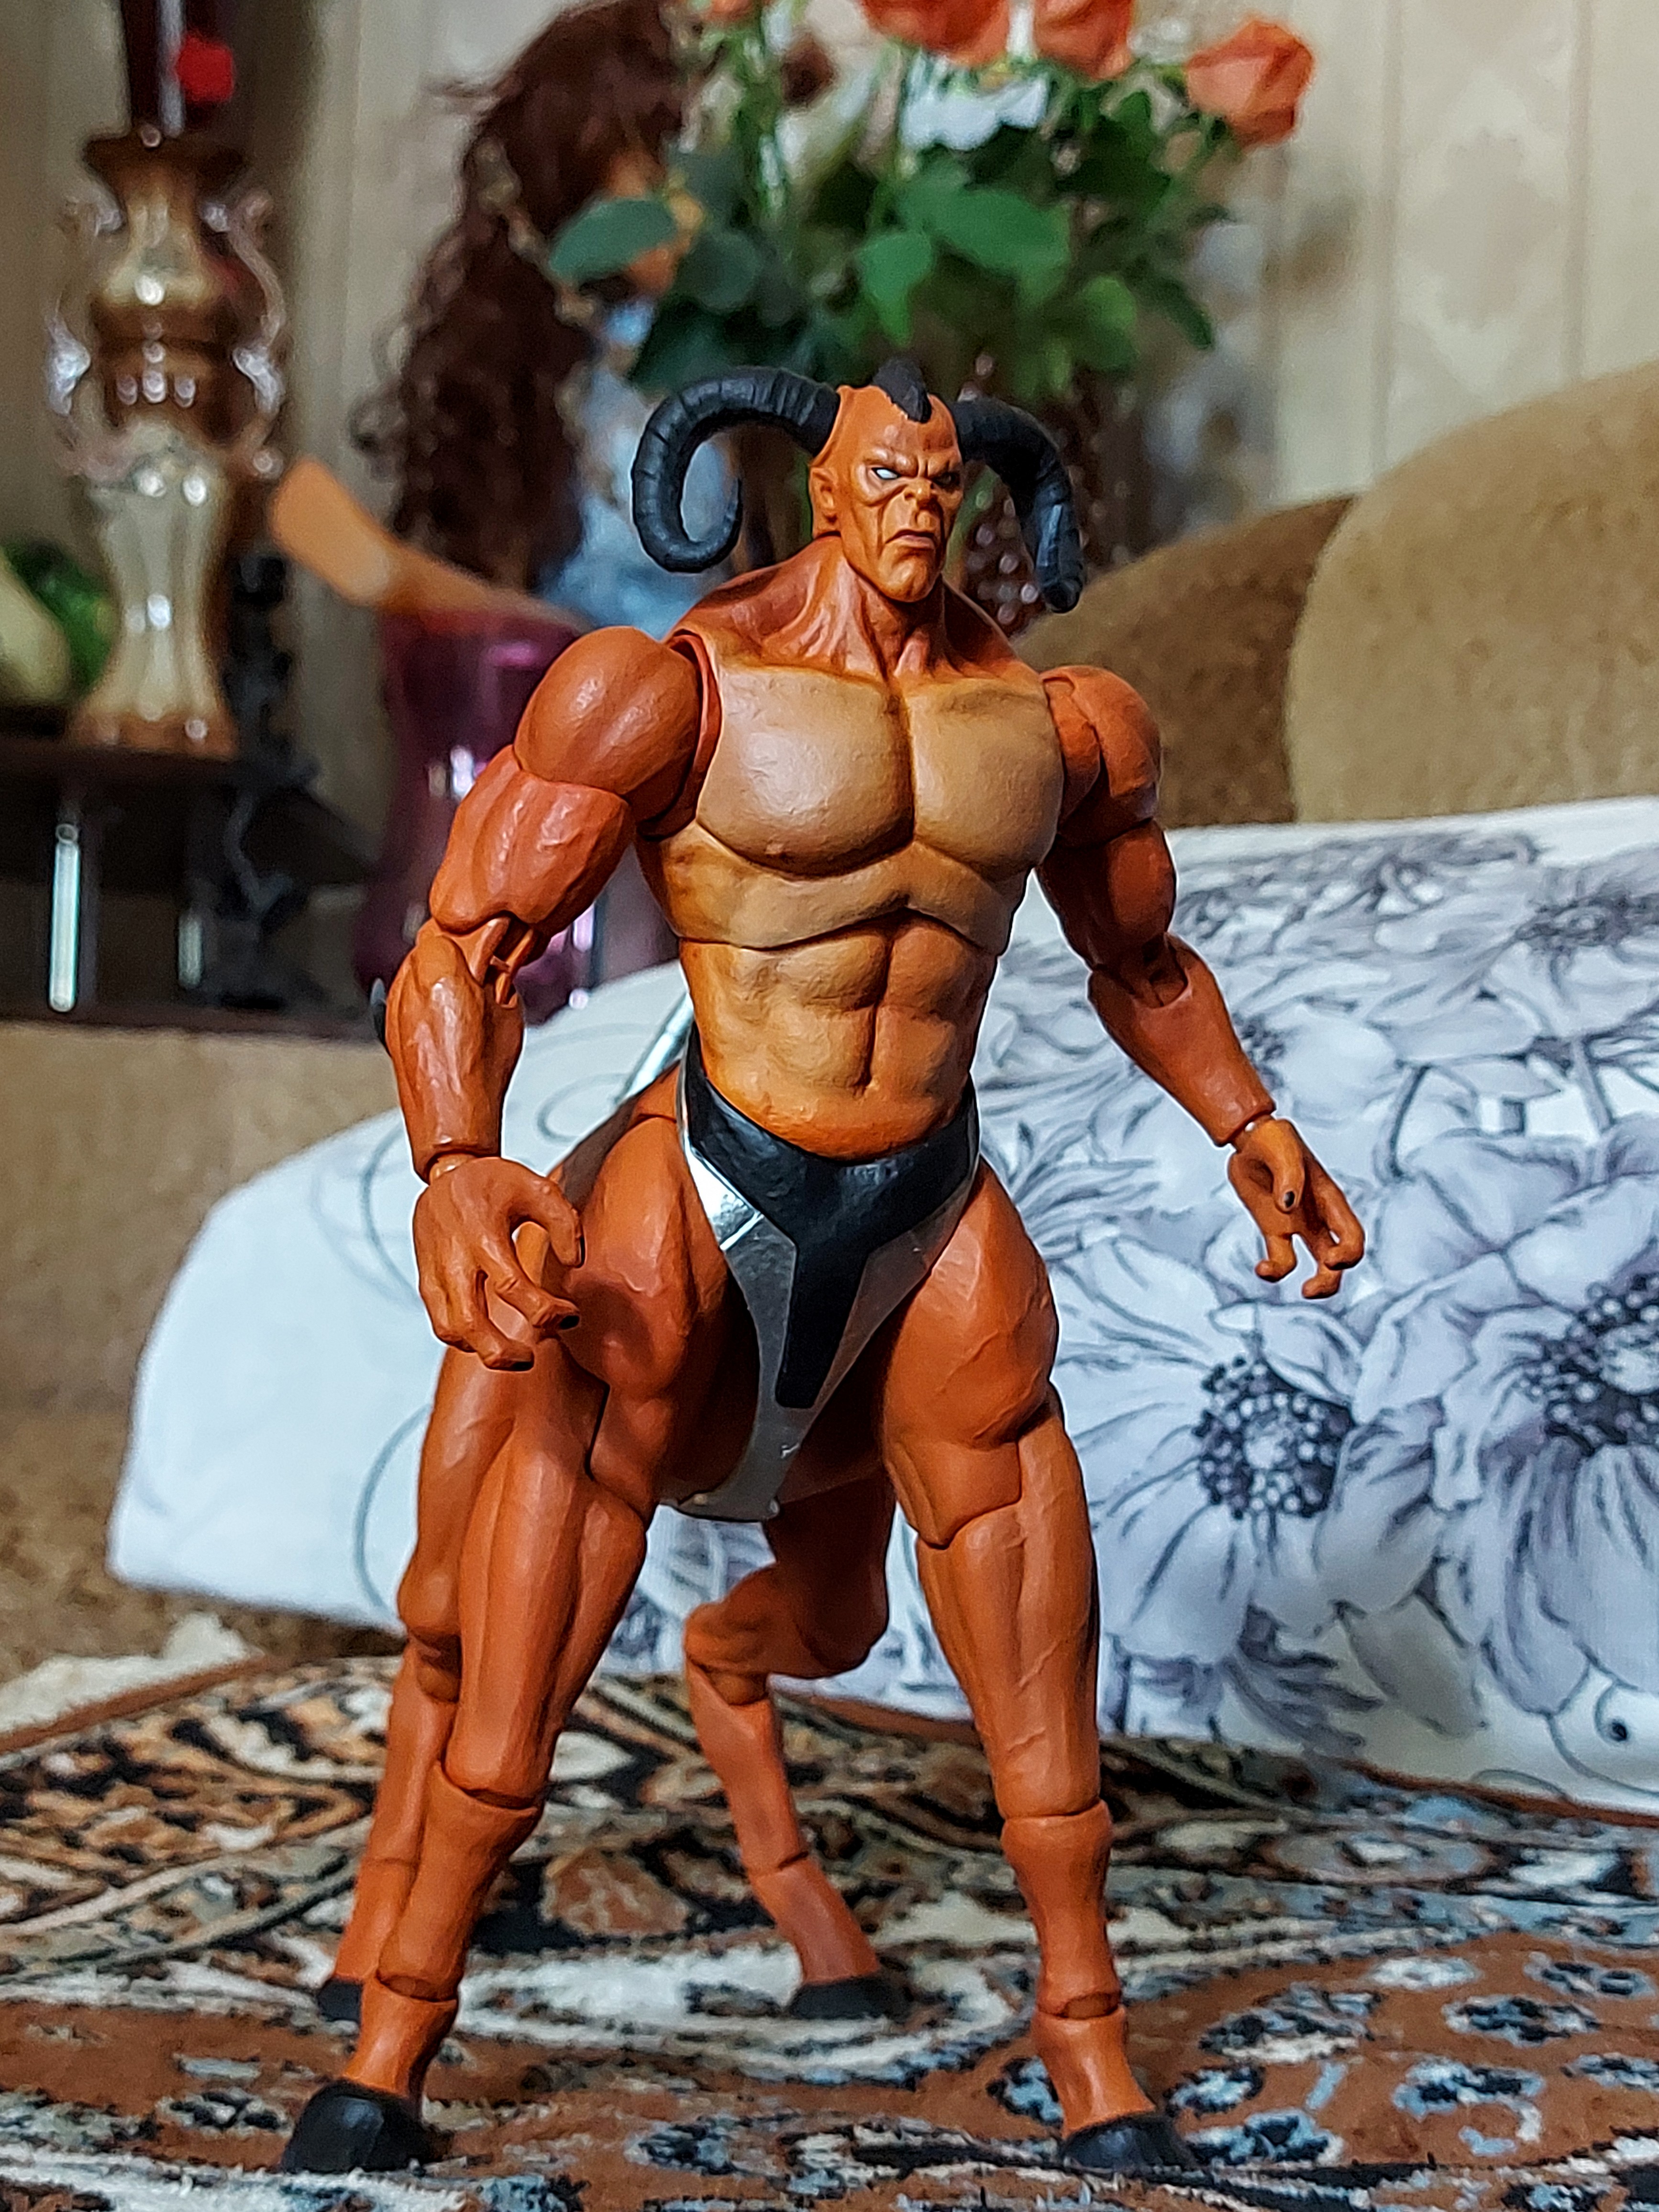
Shokan, storm, collectibles, warrior, fighter, action, figure, human body, thigh, chest, bodybuilder, art, Barechested, undergarment, trunk, toy, abdomen, competition event, bodybuilding, human leg, fictional character, event, underpants, collectable, fiction, action figure, flesh, illustration, visual arts, figurine, costume, briefs, competition, mythology, metal